Rice County Courthouse and Jail

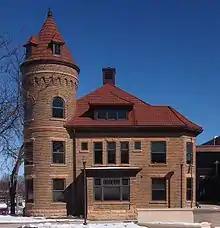
The former Rice County Jail from the south

A guidebook to Minnesota architecture described the courthouse building as "A near-perfect mixture of the classical and the Zigzag Moderne. Relief sculpture on the sides of the building along 4th and 3rd Streets extols civic virtue, industry and farming. Within, a central rotunda is approached by a Zigzag Moderne staircase; Moderne metal and glass light fixtures abound."